Bacillus submarinus

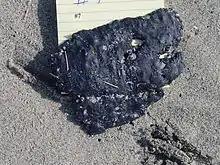
Tarball on the beach in Moss Landing Beach

"Bacillus submarinus" is proven to decompose oil that is found in the ocean such as after an oil spill. As "B. submarinus" begins the process of decomposing oil in the ocean they form tarballs. In these tarballs the "B. submarinus" works with other organisms such as "Chromobacterium violaceum" and "Candida marina" to change the chemical structure of the oil by decomposing it and causing the molecules in oil to bond to other materials around organism.